Mitt Romney

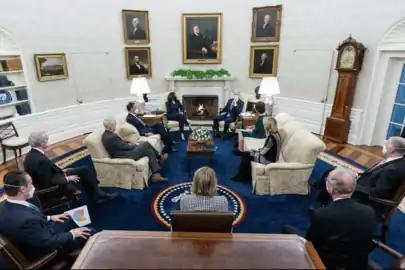
Romney and other Republican Senators meet with President Joe Biden to discuss COVID-19 relief in February 2021.

On April 11, 2011, Romney announced, in a video taped outdoors at the University of New Hampshire, that he had formed an exploratory committee for a run for the Republican presidential nomination. Quinnipiac University political science professor Scott McLean said, "We all knew that he was going to run. He's really been running for president ever since the day after the 2008 election."